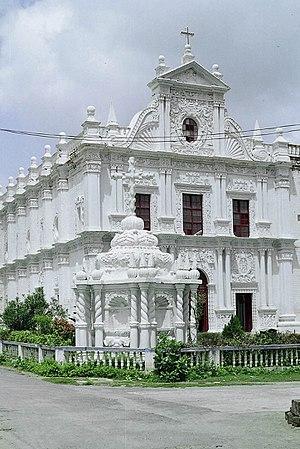
Église St Paul, Diu - Inde Português: Igreja de São Paulo, em Diu.
L’église Saint-Paul est un édifice religieux catholique sis à Diu, sur l’île du même nom, au large de la côte occidentale de l’Inde. Construite en 1610 comme église du collège jésuite du Saint-Esprit, dans l’enclave coloniale portugaise, elle fut rebâtie au XIXe siècle. L’église est considérée comme un des beaux exemples d’architecture baroque en Inde. Mémoire de l’ancienne présence portugaise à Diu elle est aujourd’hui église paroissiale de la petite communauté catholique de Diu.
Diu est une ville située à l'extrémité est de l'île homonyme qui se trouve au large de la péninsule de Kâthiâwar, au Gujarat. Administrativement, elle fait partie du territoire de Dadra et Nagar Haveli et Daman et Diu. L'île fait 40 km² et abrite une population de 52 074 habitants. La ville se trouve dans la partie orientale de l'île et est connue pour sa forteresse et ses églises, héritages de la présence séculaire portugaise. C'est aussi un port de pêche.
Daman et Diu est un ancien territoire de l'Inde formé à partir de deux anciens comptoirs portugais annexés par l'Inde en décembre 1961 lors de l'invasion de Goa. Tous deux sont enclavés dans le Gujarat de part et d'autre du Golfe de Cambay.